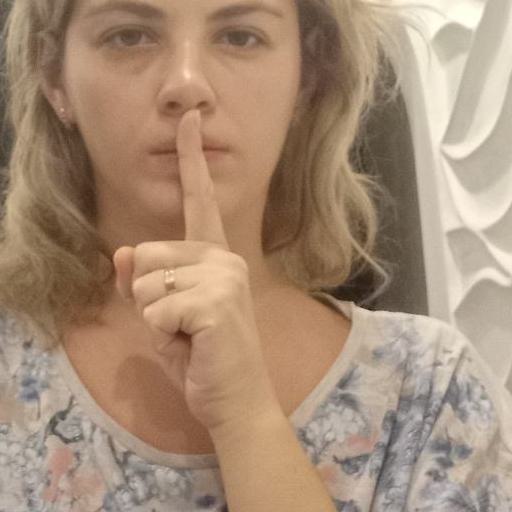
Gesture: mute